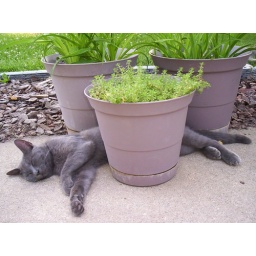
Mumbo in one of his favorite sleeping spots. I think the moist soil keeps the pots cool.